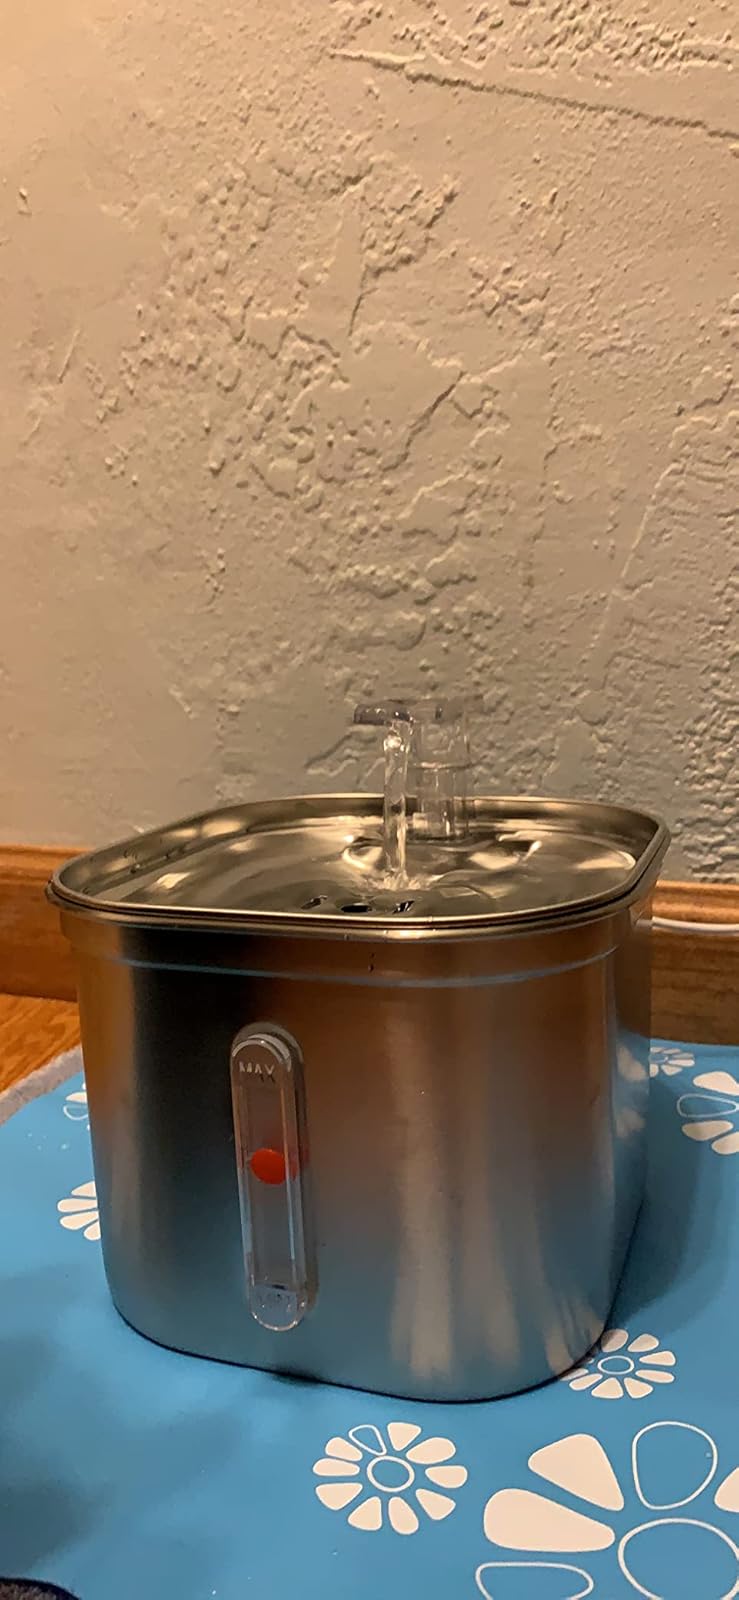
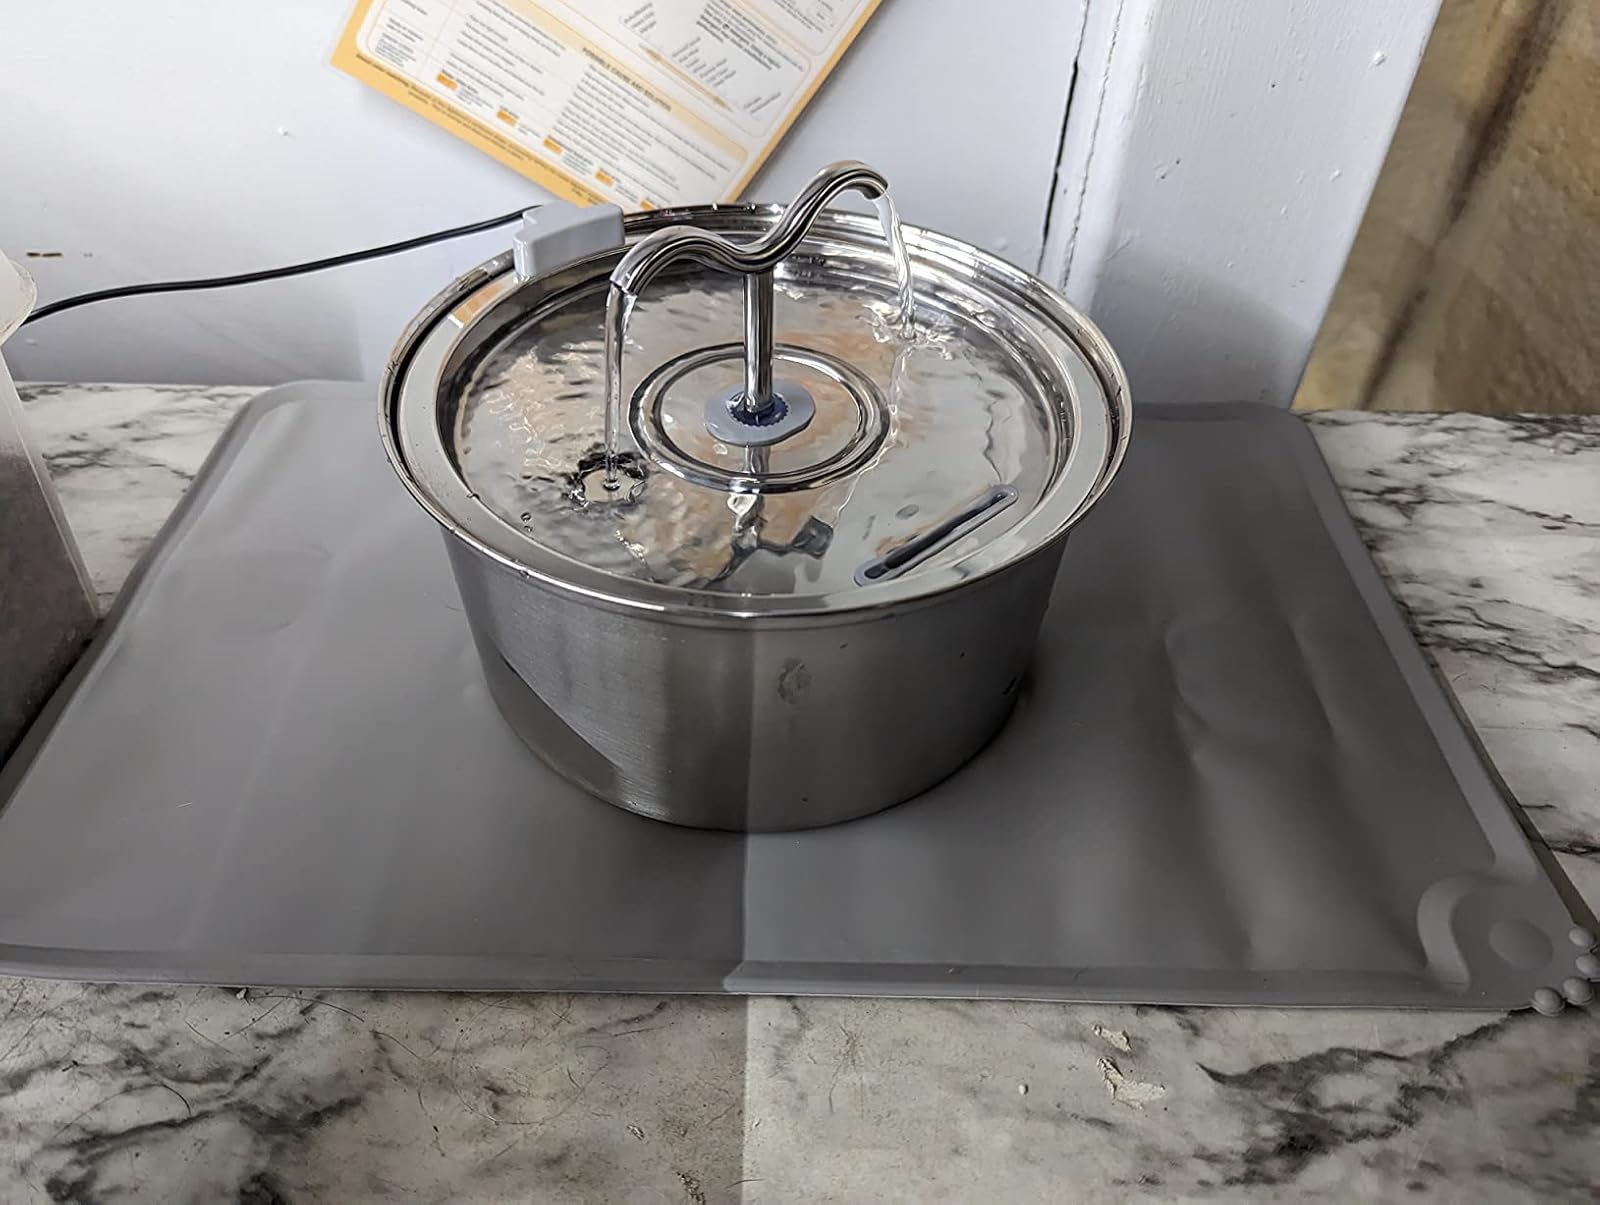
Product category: items_bowl
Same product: no